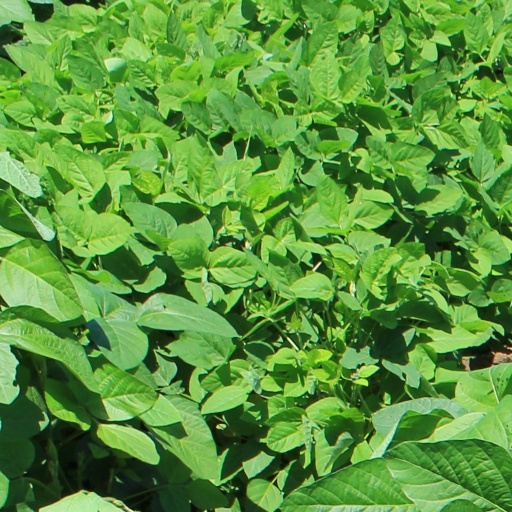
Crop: soybean